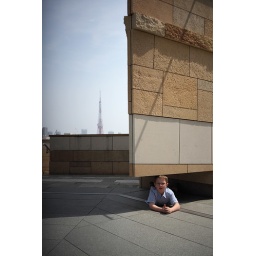
Tokyo tower in the back. Taken near the Mori building (Roppongi Hills)